Battle of Anzen

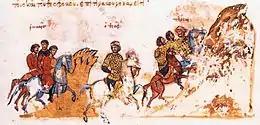
The Byzantine army and Theophilos retreat towards a mountain, miniature from the "Madrid Skylitzes".

In mid-June, Afshin crossed the Anti-Taurus Mountains and encamped at the fort of Dazimon (modern Dazmana), between Amaseia and Tokat, a strategically important location which served as a concentration point ("aplekton") for the Byzantines. A few days later, on 19 June, the vanguard of the main Abbasid army also invaded Byzantine territory, followed two days after by the Caliph with the main body. Theophilos was informed of these movements in mid-July. Afshin's force was smaller, but also threatened to cut off his supply lines. Consequently, the Emperor left a small covering force against the Caliph's army and marched east to confront Afshin. On 21 July, the imperial army came into view of the Arab force, and encamped on a hill in the plain of Dazimonitis south of the fort of Dazimon, named Anzen (Greek: ).